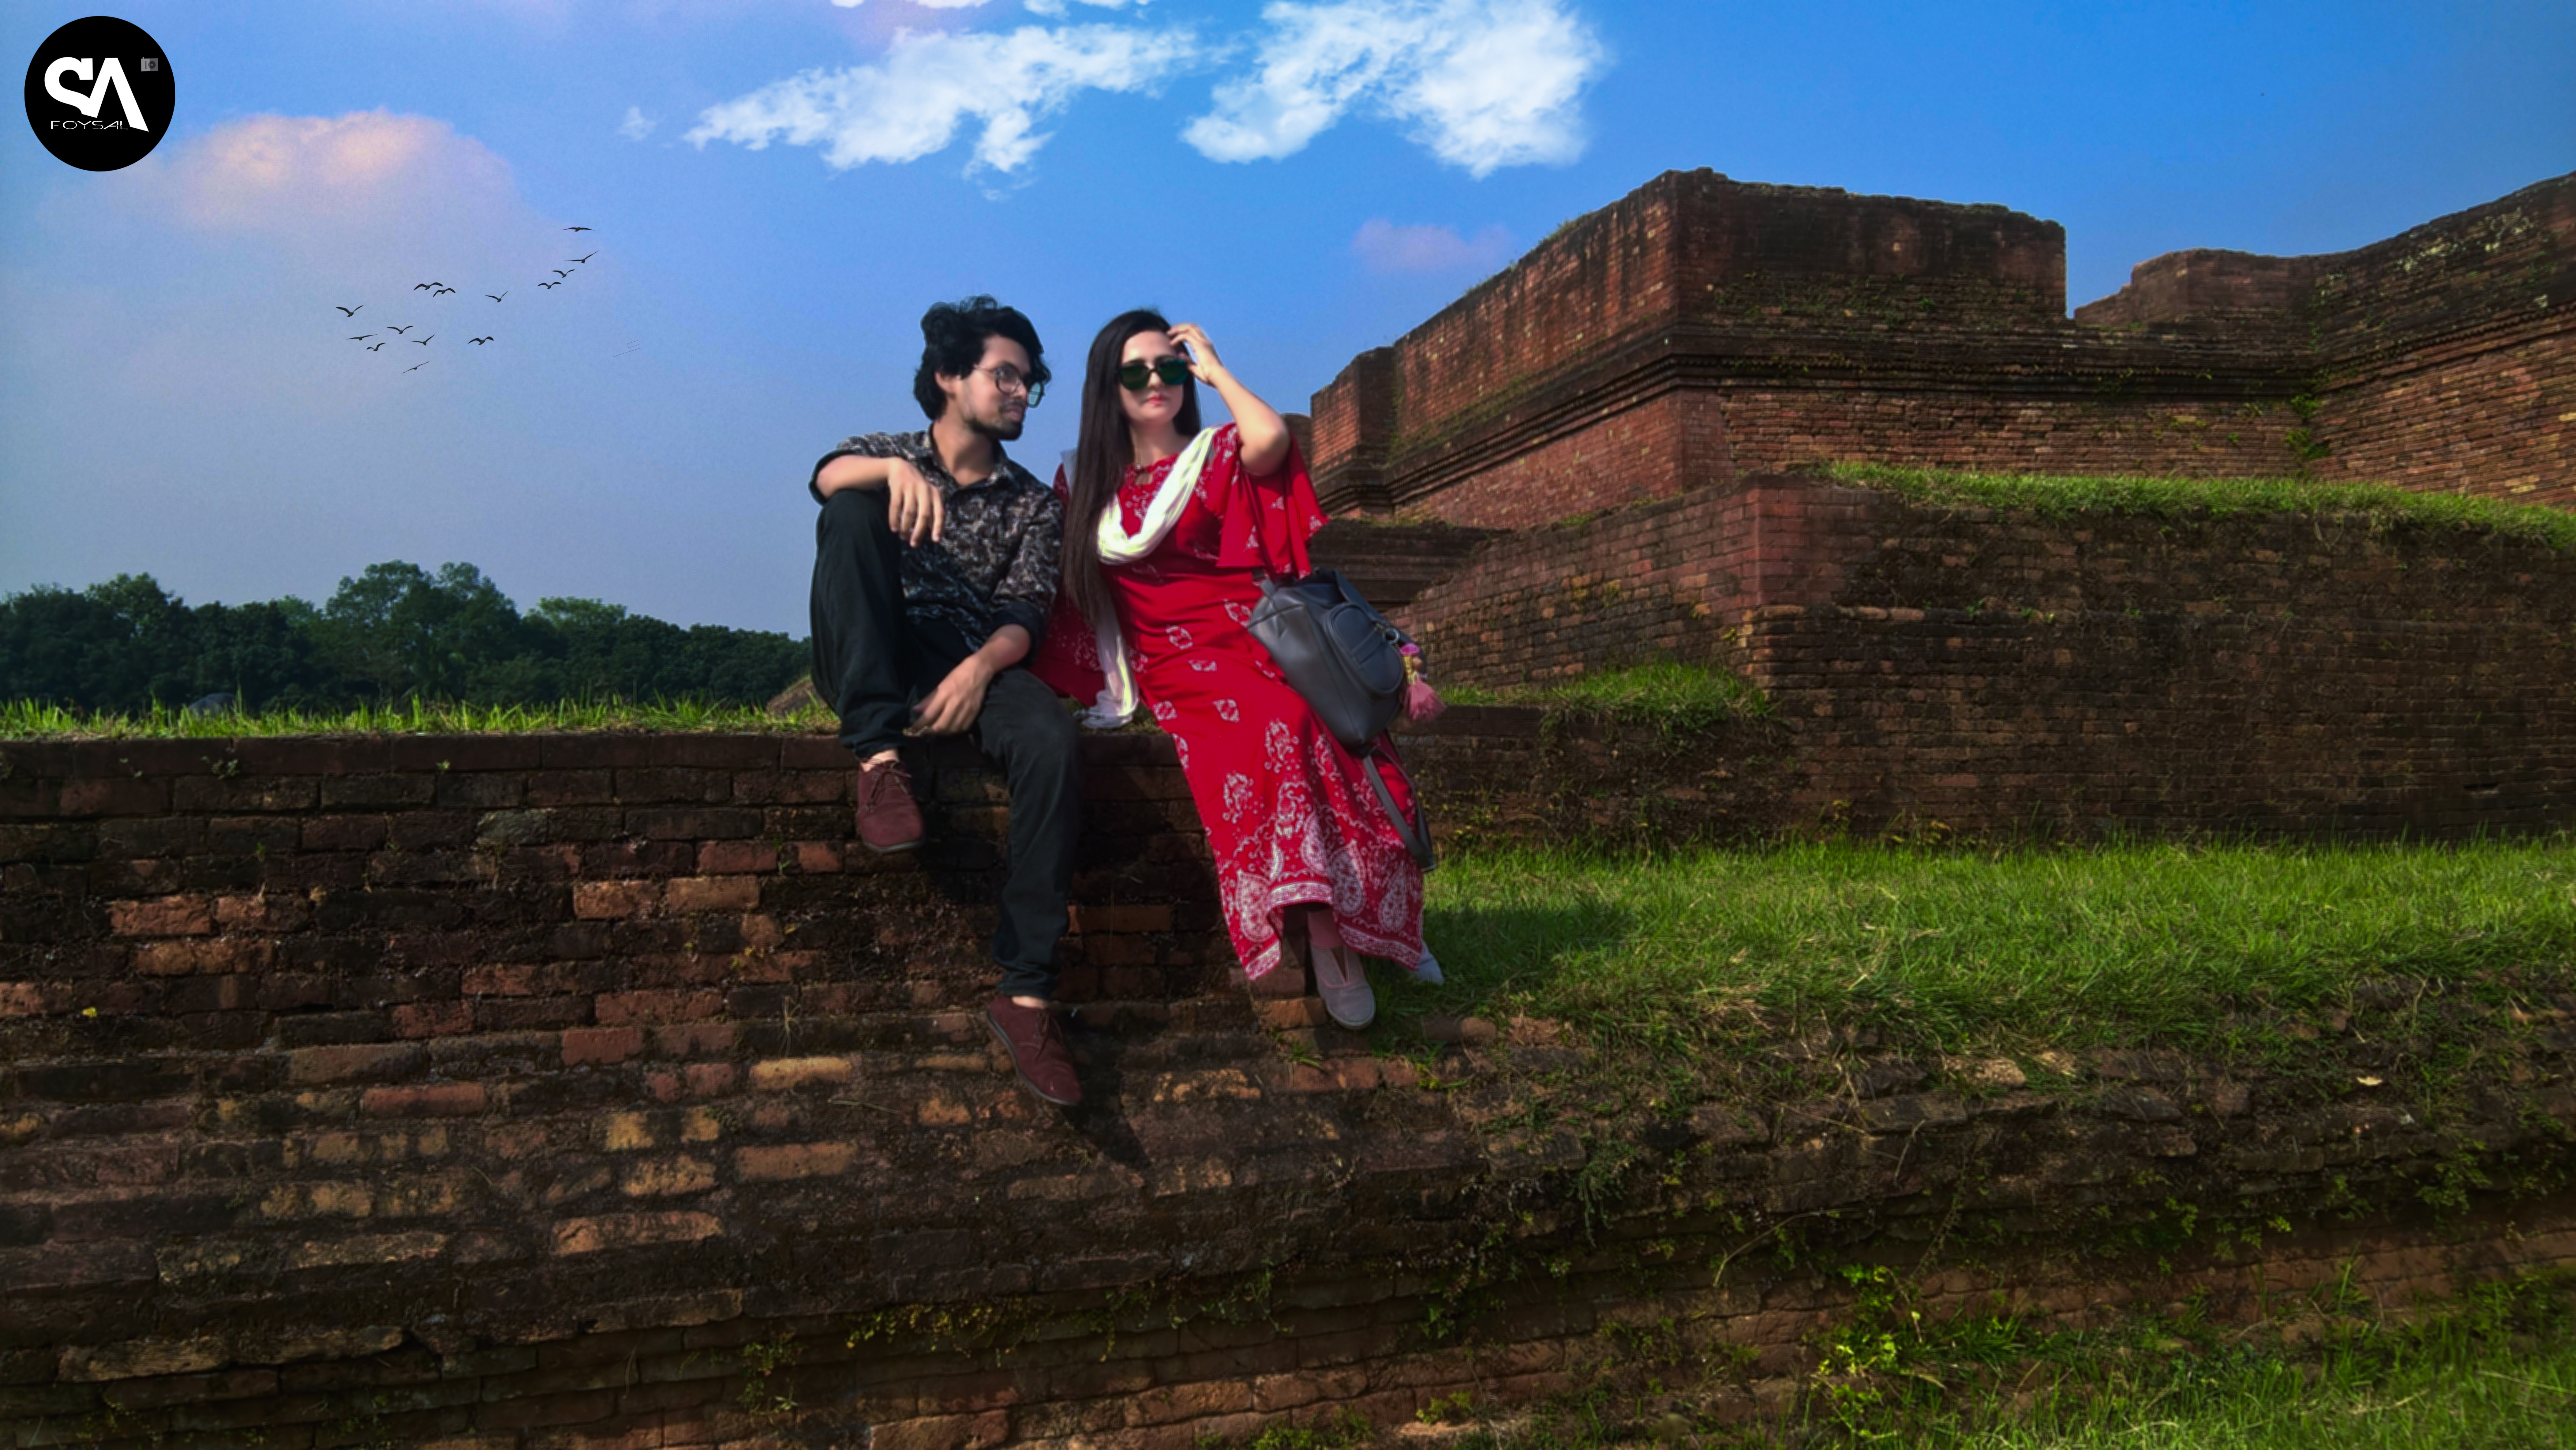
woman, photograph, sky, photography, fun, dress, tourism, formal wear, landscape, leisure, happy